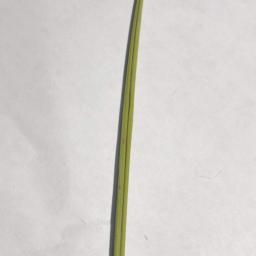
Label: Rice___Brown_Spot